Beckton Gas Works

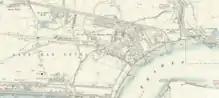
Beckton Gas and Product Works and surrounding area in the 1890s

In 1949 Beckton was the largest gas works in the world, capable of producing a total of 119.12 million cubic feet of gas per day (3.37 million m/day). Over the next 20 years a series of upgrades to the works were undertaken: